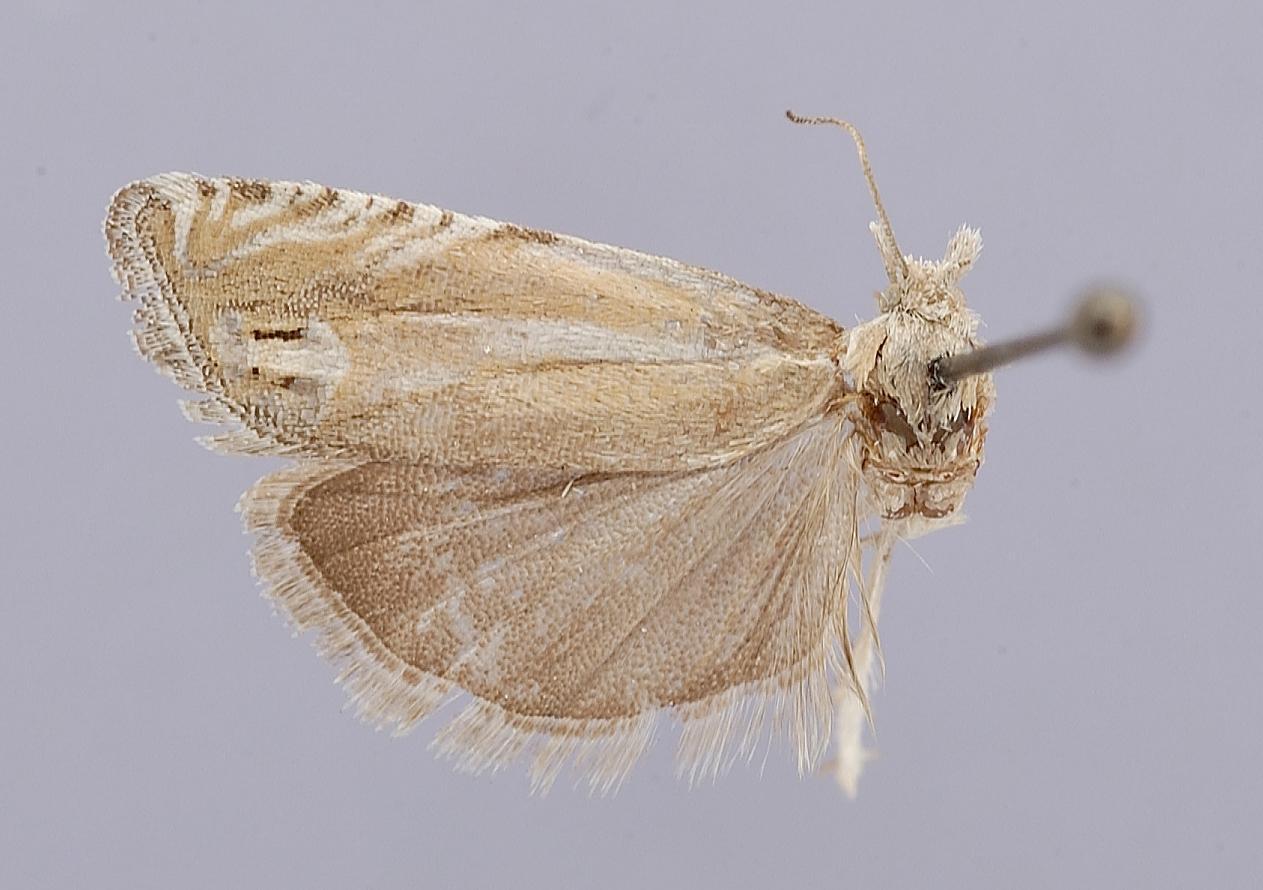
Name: Thiodia striatana occidentalis
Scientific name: Thiodia striatana occidentalis Heinrich, 1923
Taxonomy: Animalia, Arthropoda, Insecta, Lepidoptera, Tortricidae
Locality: Shasta Retreat, Siskiyou, California, United States
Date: "July 16-23"